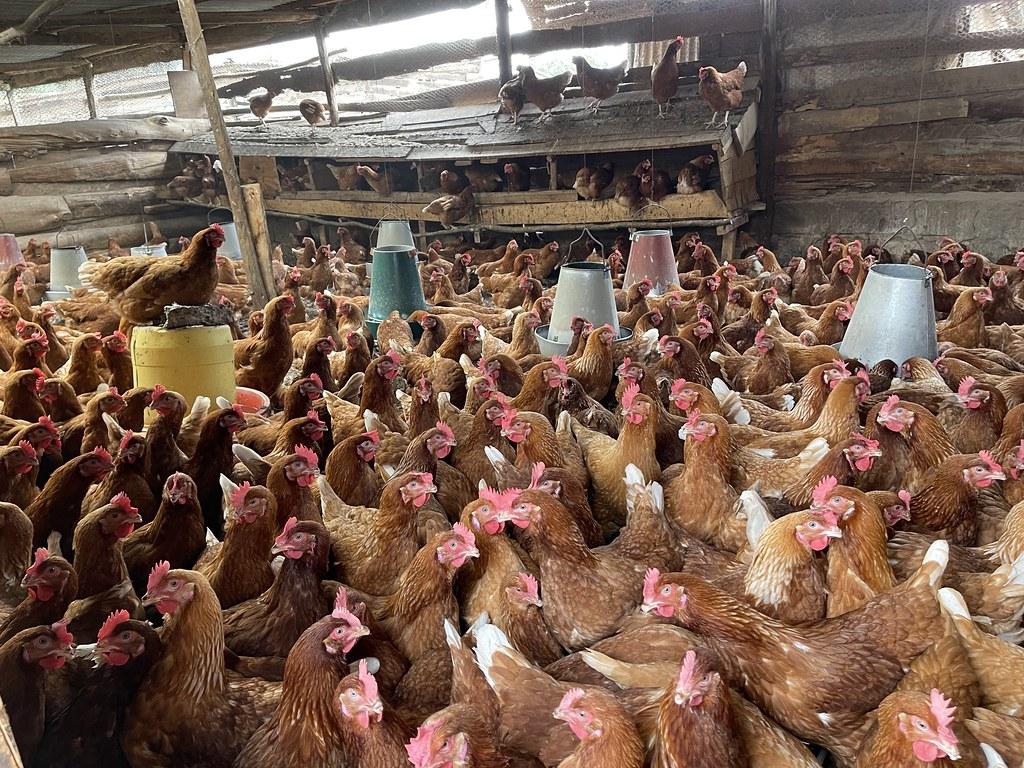
Mfumo mzuri wa ufugaji unaoleta mazao mengi kuku wengi wamewekwa kwenye banda moja linalotoa mwanga wa jua kutokea upande wa juu, hapo vimewekwa vyombo maalumu kwa ajili ya kulia chakula; mmoja wao akiwa amesimama juu ya dumu na kuangalia wengine.